Charles Davies Sherborn

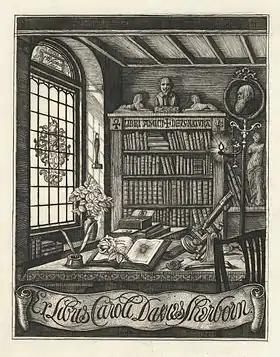
Sherborn's bookplate, engraved by his father.

Charles Davies Sherborn (30 June 1861 – 22 June 1942) was an English bibliographer, paleontologist and geologist. His magnum opus was the compilation of the "Index Animalium", an 11-volume, 9,000-page work that catalogued the 444,000 names of every living and extinct animal discovered between 1758 and 1850. This work is considered the bibliographic foundation for zoological nomenclature. In addition, Sherborn authored almost 200 books, papers, and catalogs on a wide variety topics in natural history. He made important contributions to the study of microfossils and was a founding member and first president of the Society for the Bibliography of Natural History. In recognition of his endeavours he was awarded an Honorary Doctorate from Oxford University.